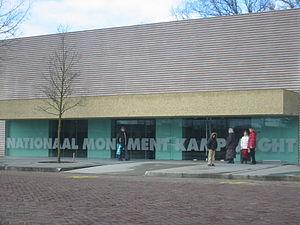
Cet article présente une liste non exhaustive de musées aux Pays-Bas classés par province, puis par commune.